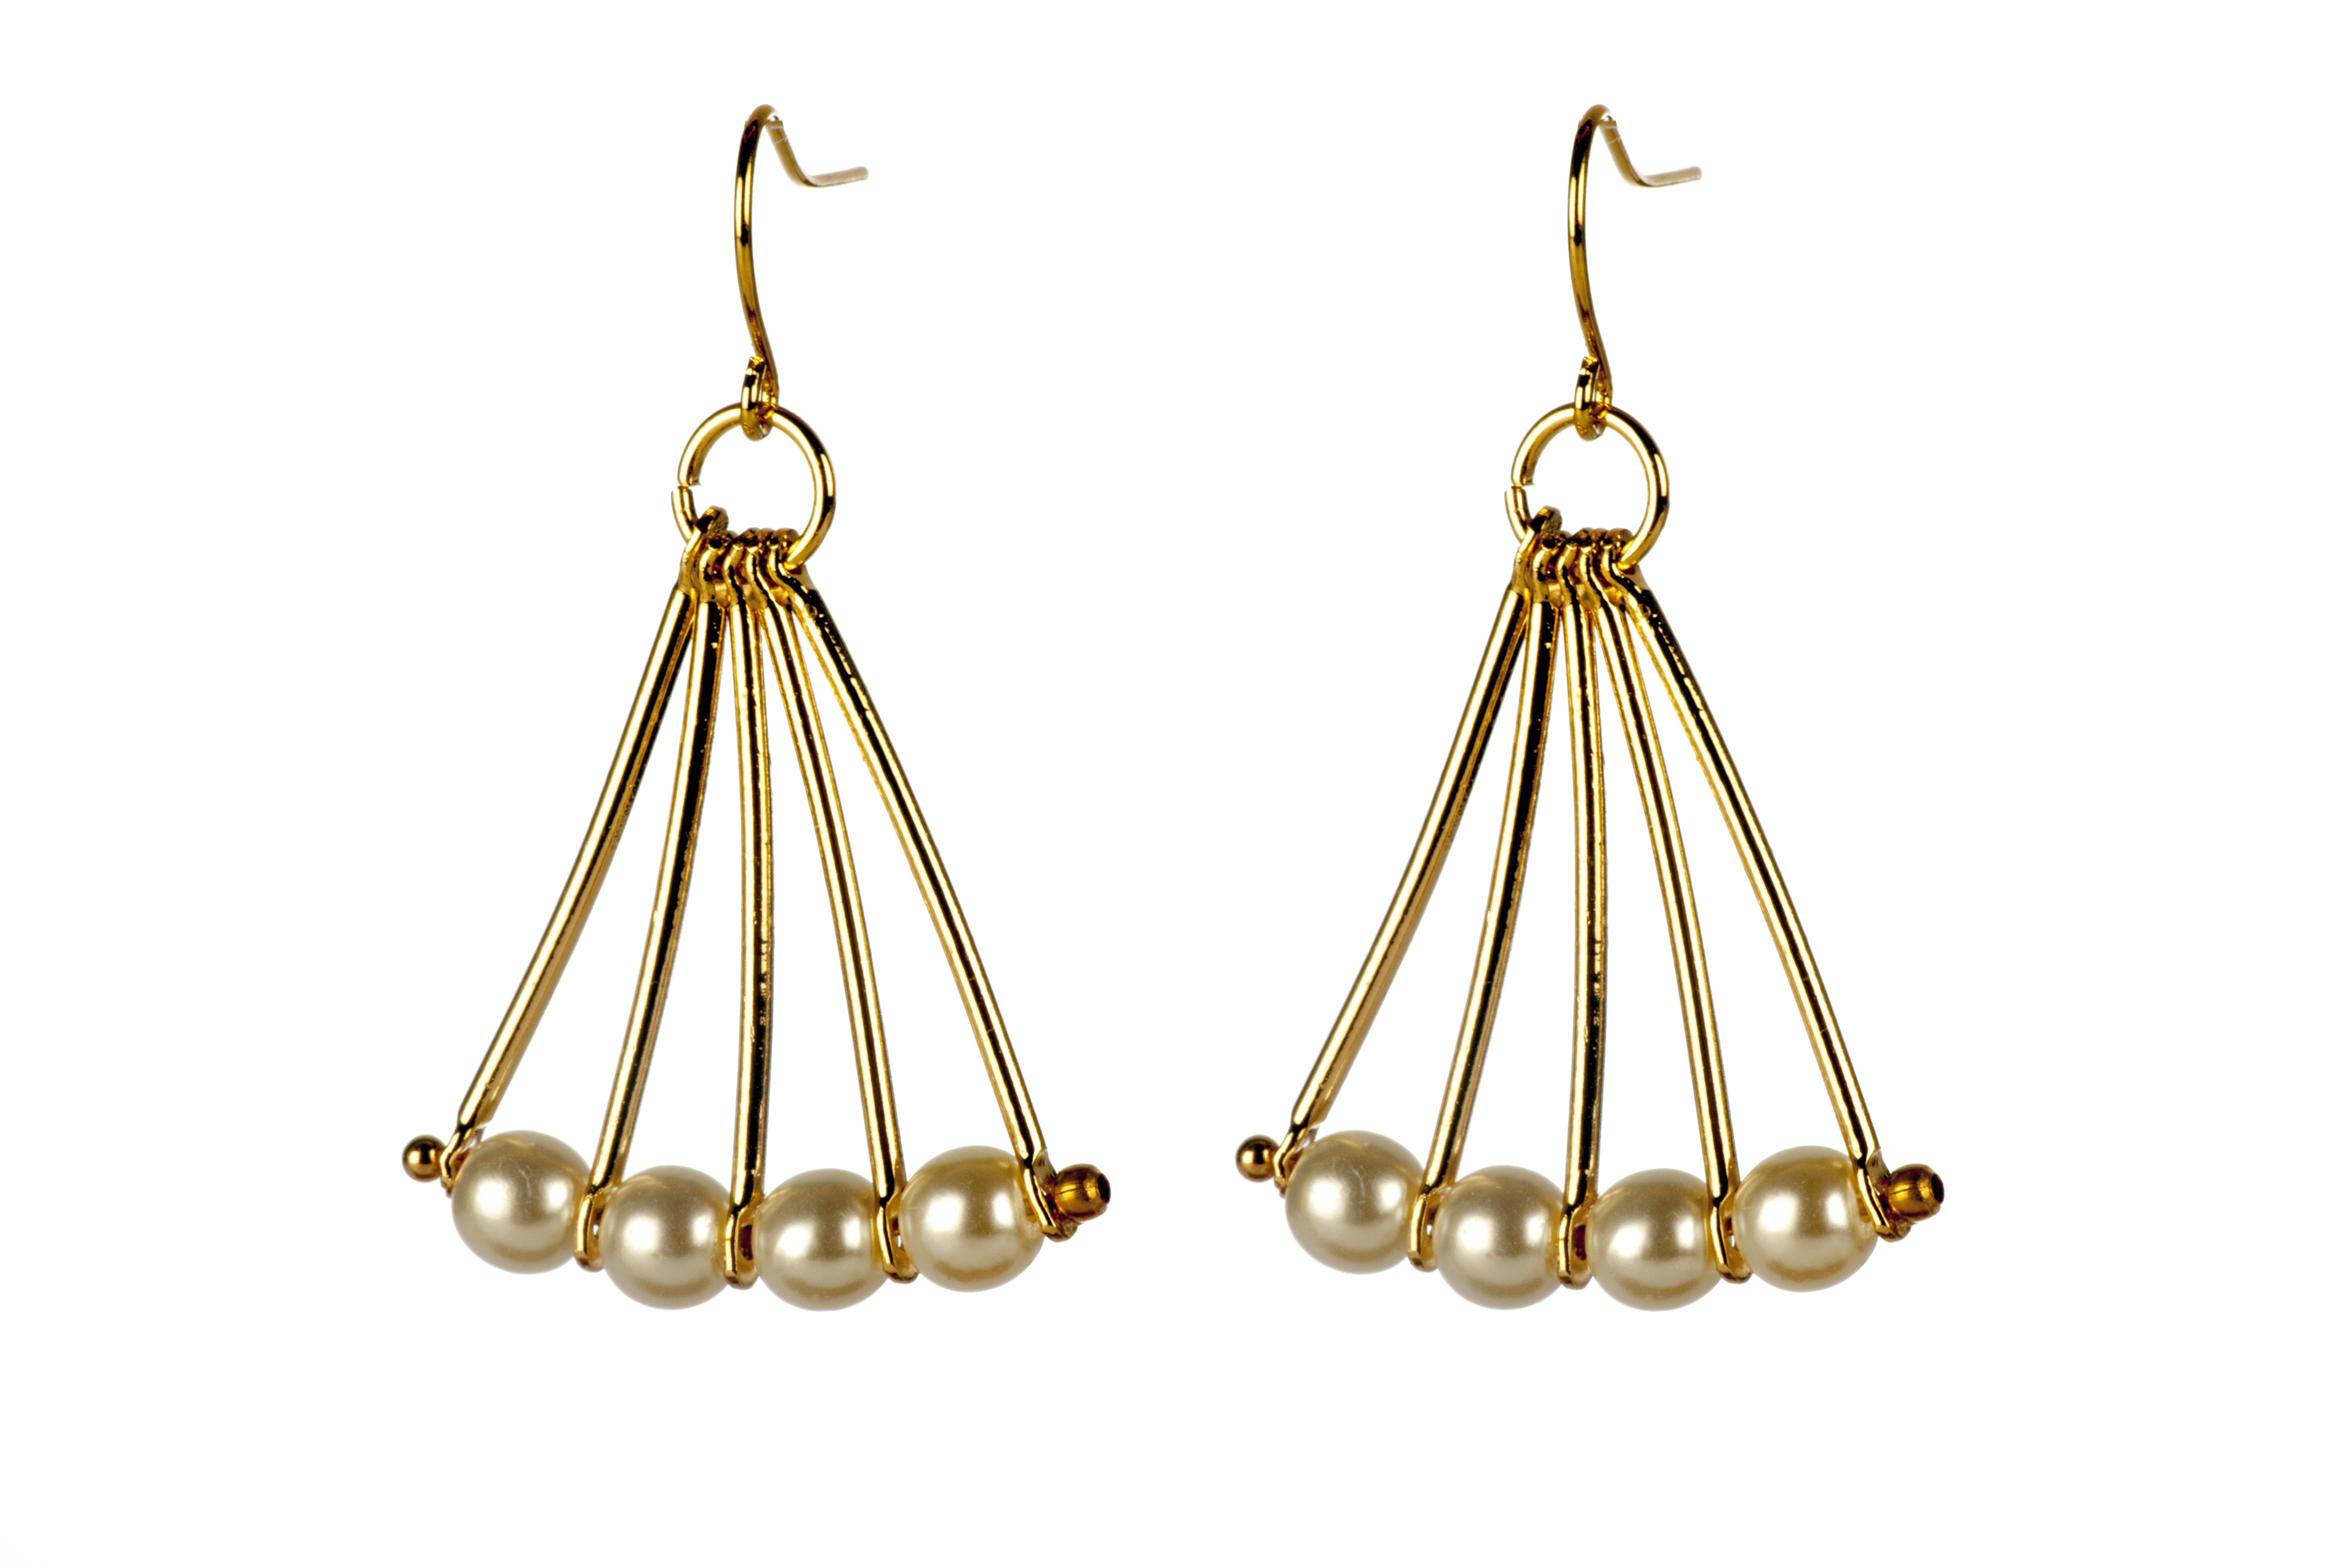
female, decoration, fashion, material, jewelry, feminine, jewellery, jewel, luxury, brass, earrings, style, expensive, shiny, pearl, elegance, ornaments, glamour, gemstone, fashion accessory, body jewelry